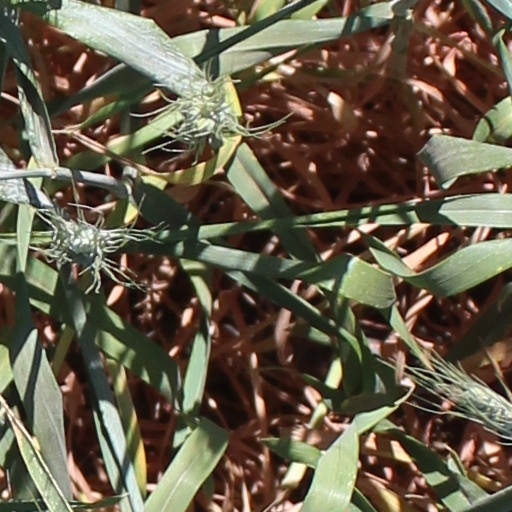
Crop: wheat